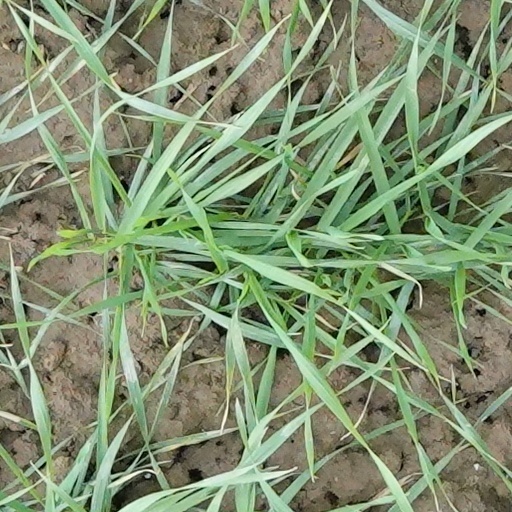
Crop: wheat